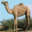
Label: camel